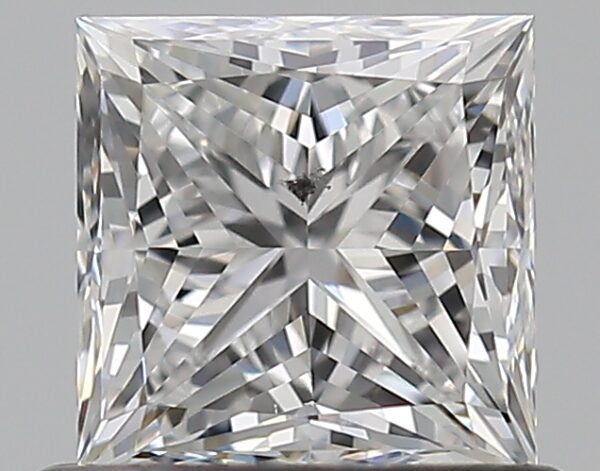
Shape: princess
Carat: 0.7
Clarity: SI1
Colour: E
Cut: EX
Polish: EX
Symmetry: VG
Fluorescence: N
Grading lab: GIA
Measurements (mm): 4.72 x 4.7 x 3.46